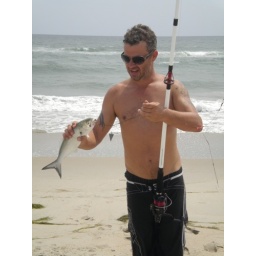
blue fish caught in the surf